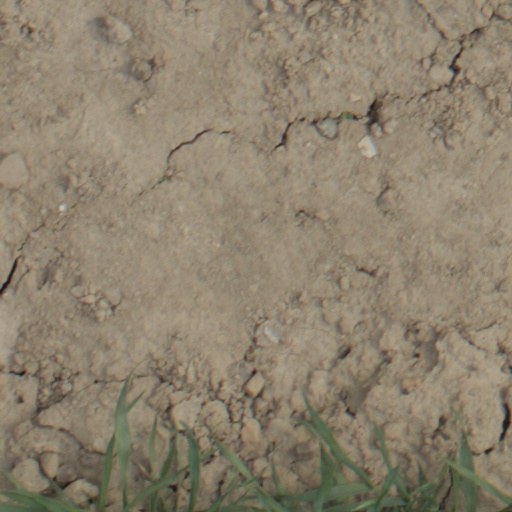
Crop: wheat